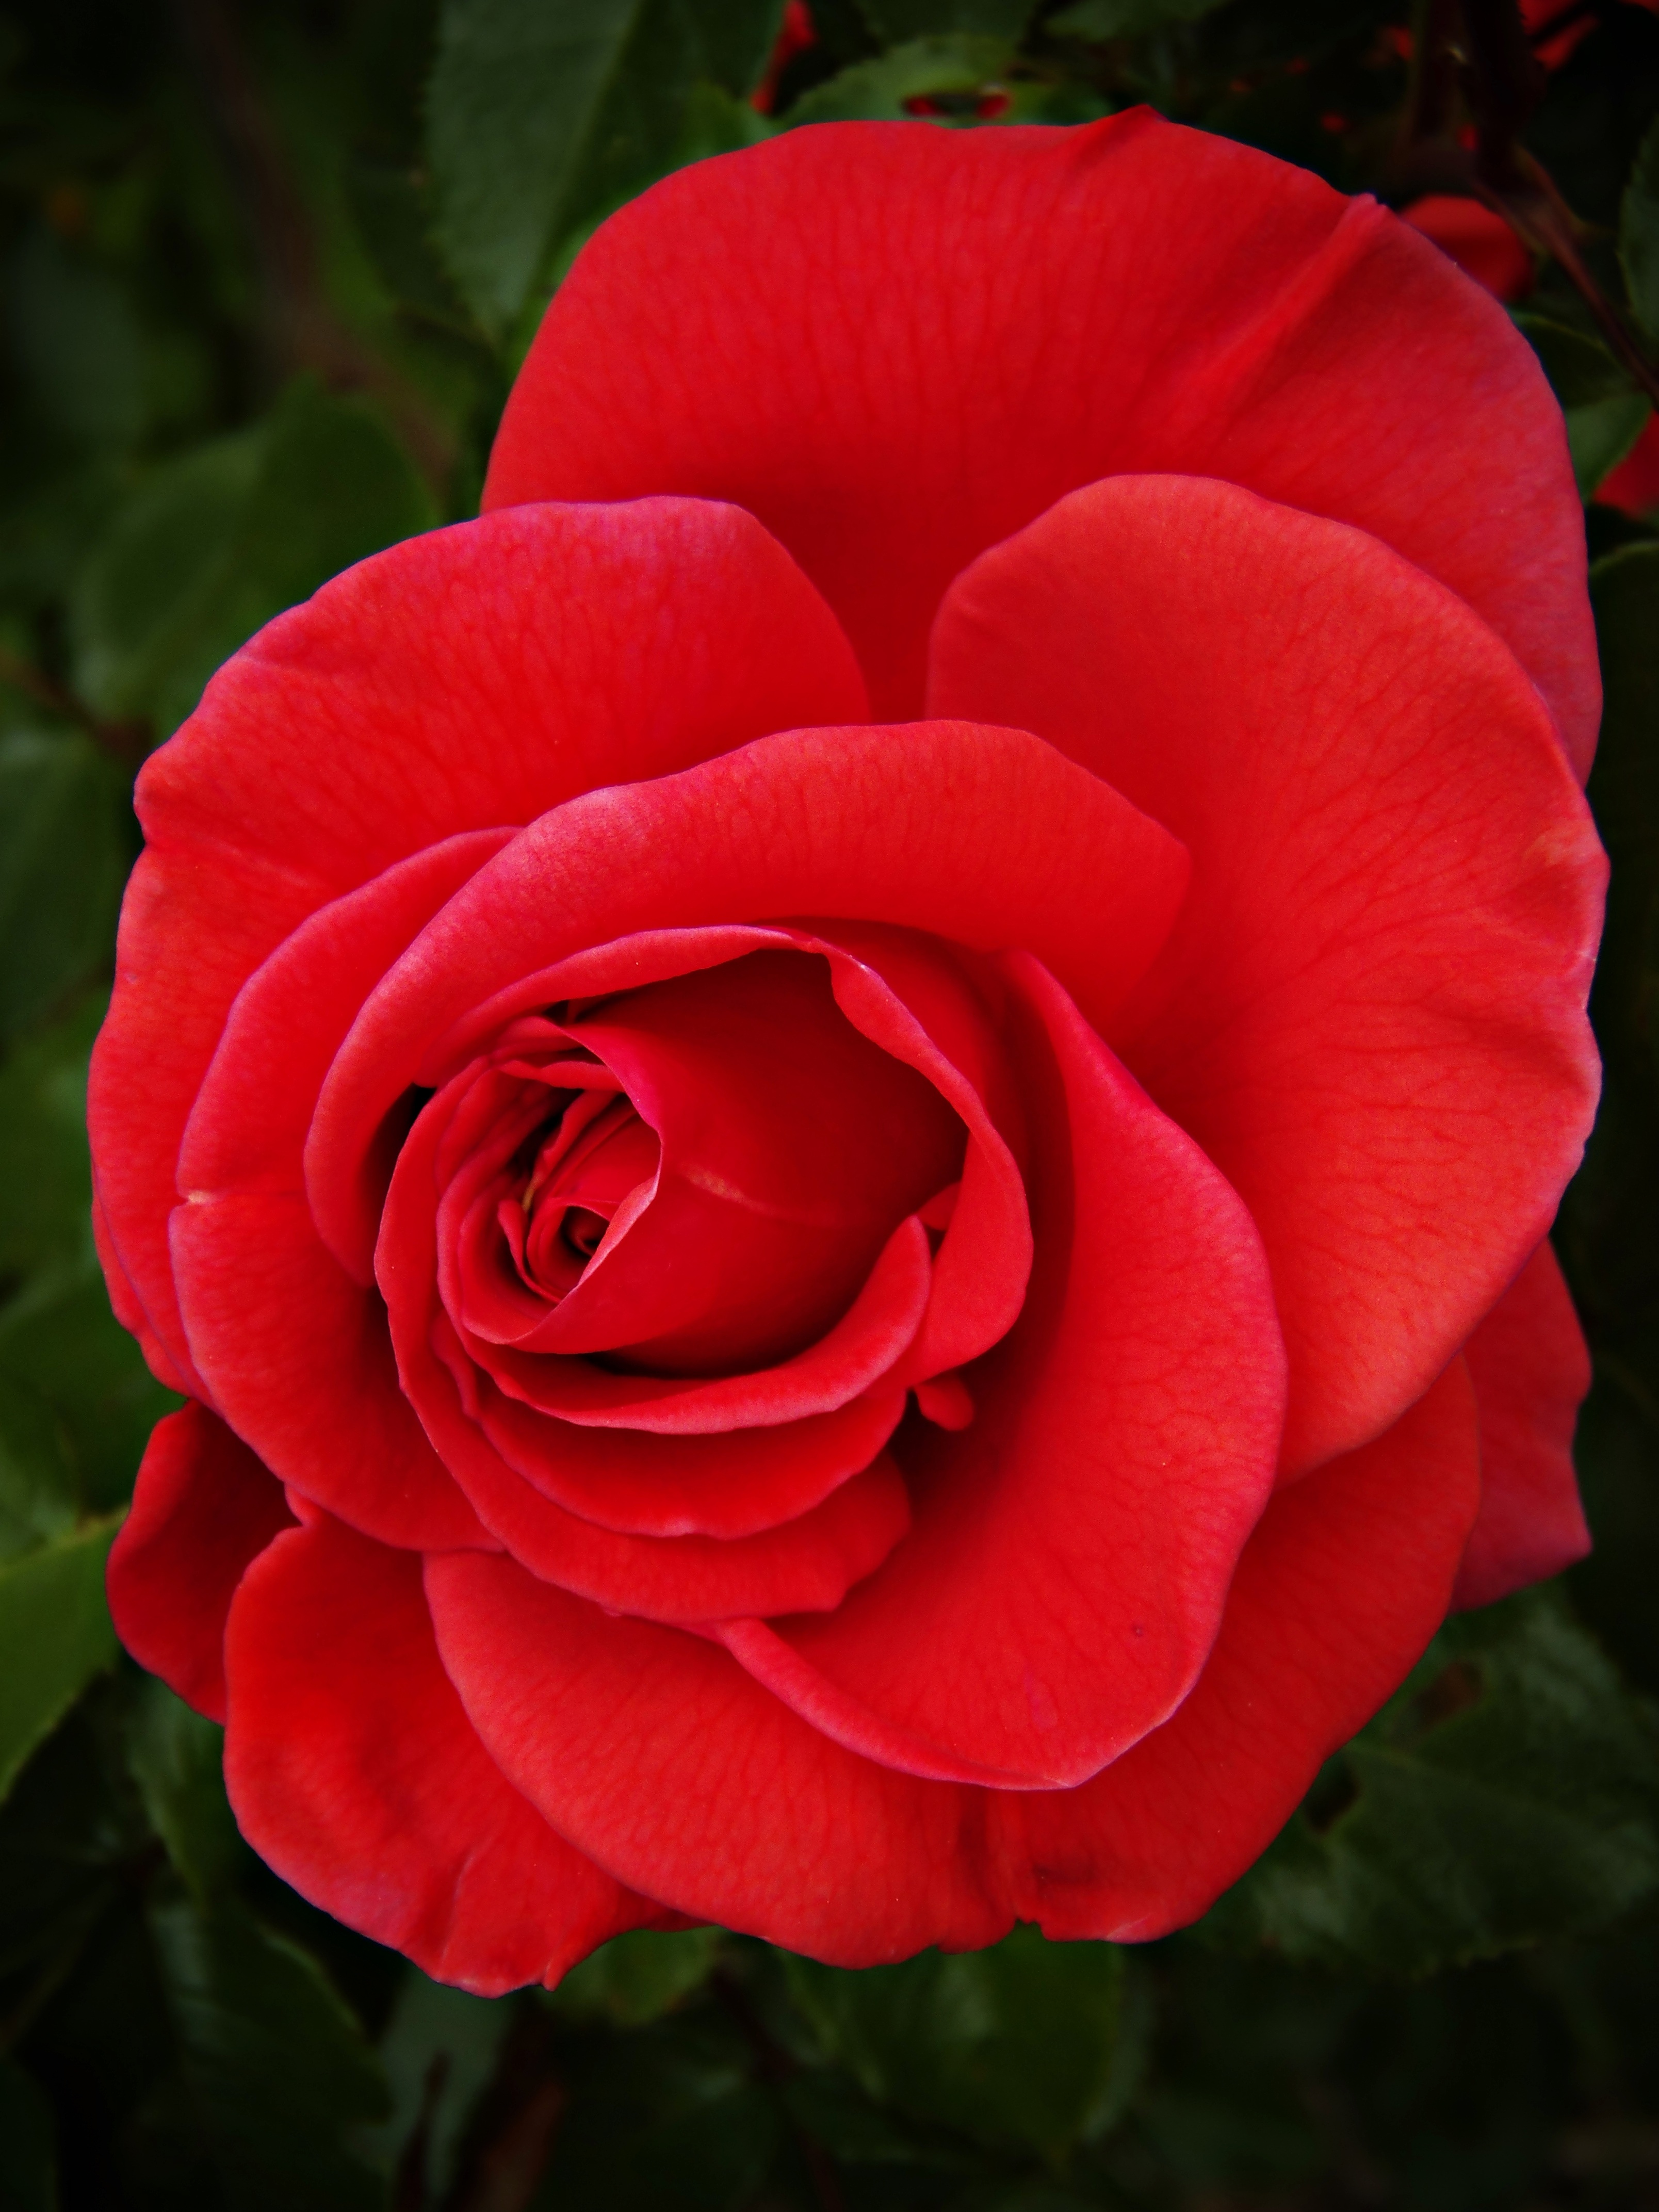
nature, plant, flower, petal, rose, red, garden, flora, red rose, petals, rosa, beauty, beautiful, feeling, floribunda, warmth, macro photography, flowering plant, garden roses, rose family, land plant, rosa centifolia